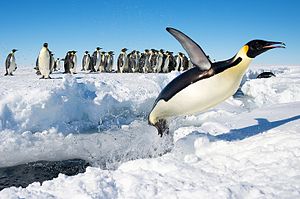
Antarktis / Dyre- og planteliv
En kejserpingvin på vej op af vandet ved Antarktis.
En kejserpingvin på vej op af vandet ved Antarktis.
Antarktis er et kontinent hvis midte ligger tæt på den geografiske sydpol. Det kaldes derfor også for Sydpolsegnene. Ligesom Arktis har Antarktis lave temperaturer året rundt, især i vinterperioden omkring juni måned, hvor der er mørkt døgnet rundt. Om sommeren omkring december måned er der lyst døgnet rundt.